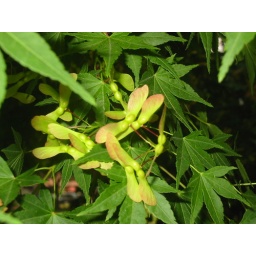
green helicopter seeds on a tree in Moore Square